God of War (franchise)

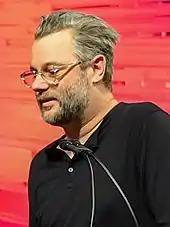
Cory Barlog, one of the main contributors to the "God of War" series; to date, he has worked on six games, with his most notable roles being game director of 2007's "God of War II" and 2018's "God of War"

After the success of their first game "Kinetica" (2001), Santa Monica Studio began development of the original "God of War" in 2002, and unveiled it two years later at SCEA Santa Monica Gamers' Day 2004. Game director and creator David Jaffe said that although the idea for "God of War" was his own, the concept owed a debt to Capcom because he had played "Onimusha" and said "let's do that with Greek mythology". He was inspired in part by the 1981 feature film, "Clash of the Titans", saying, "the real high concept for me was ... merging it with "Heavy Metal" magazine". He said he liked both "the kids stuff ... with Greek mythology" and the idea of adding more adult themes such as sex and violence. He was also inspired by the 1981 film "Raiders of the Lost Ark". Although the game is based on Greek mythology, the development team gave themselves "lots of freedom" to modify the myths, and Jaffe said they took the "coolest aspects of the subject" and created art and story using those elements. Director of visual development and lead concept artist, Charlie Wen, drew inspiration from these films as well as more contemporary films such as "Gladiator" (2000) for tonal inspiration to lead the visual design of Kratos, other characters, and the world of "God of War". The gameplay of the "Strider" arcade franchise was also a vital influence on "God of War", and the developers described the gameplay "as merging the action of "Devil May Cry" with the puzzle-solving of "Ico"" and noted that players would be able to "sunder enemies with a single move, such as by ripping them in half". The game uses Santa Monica's Kinetica engine, which they developed for "Kinetica".